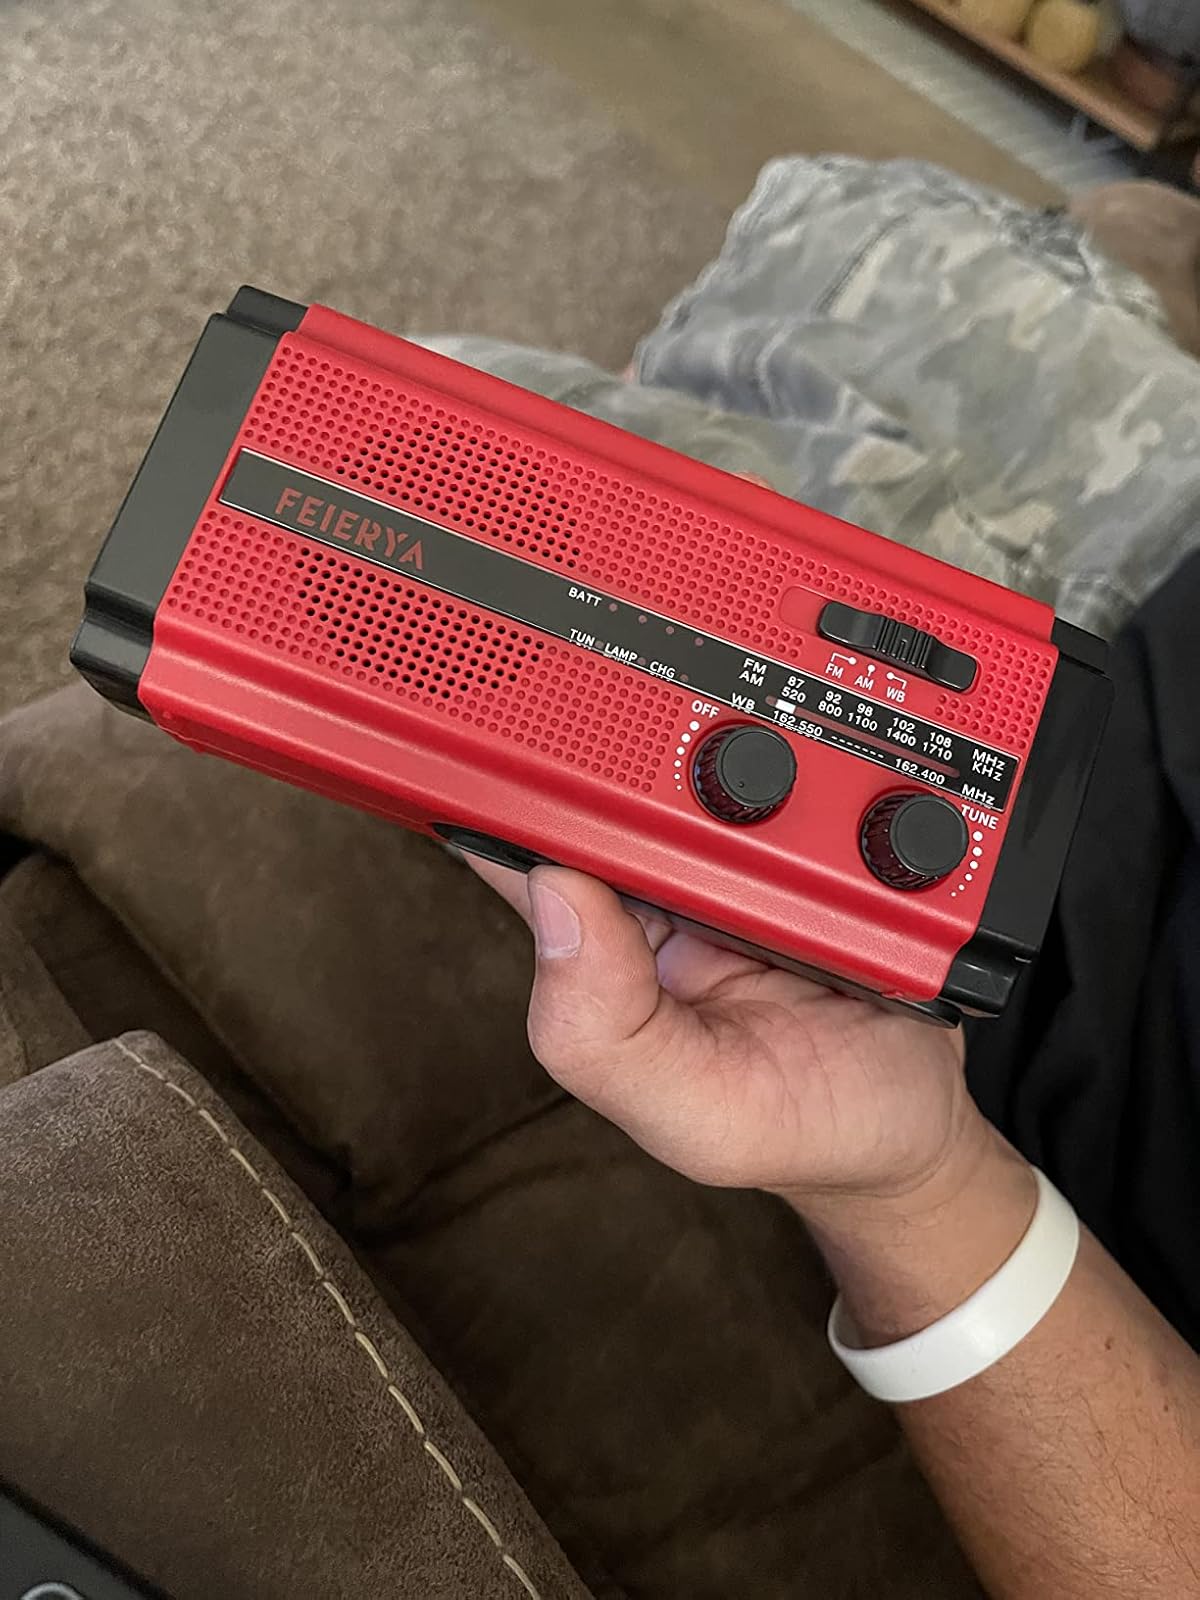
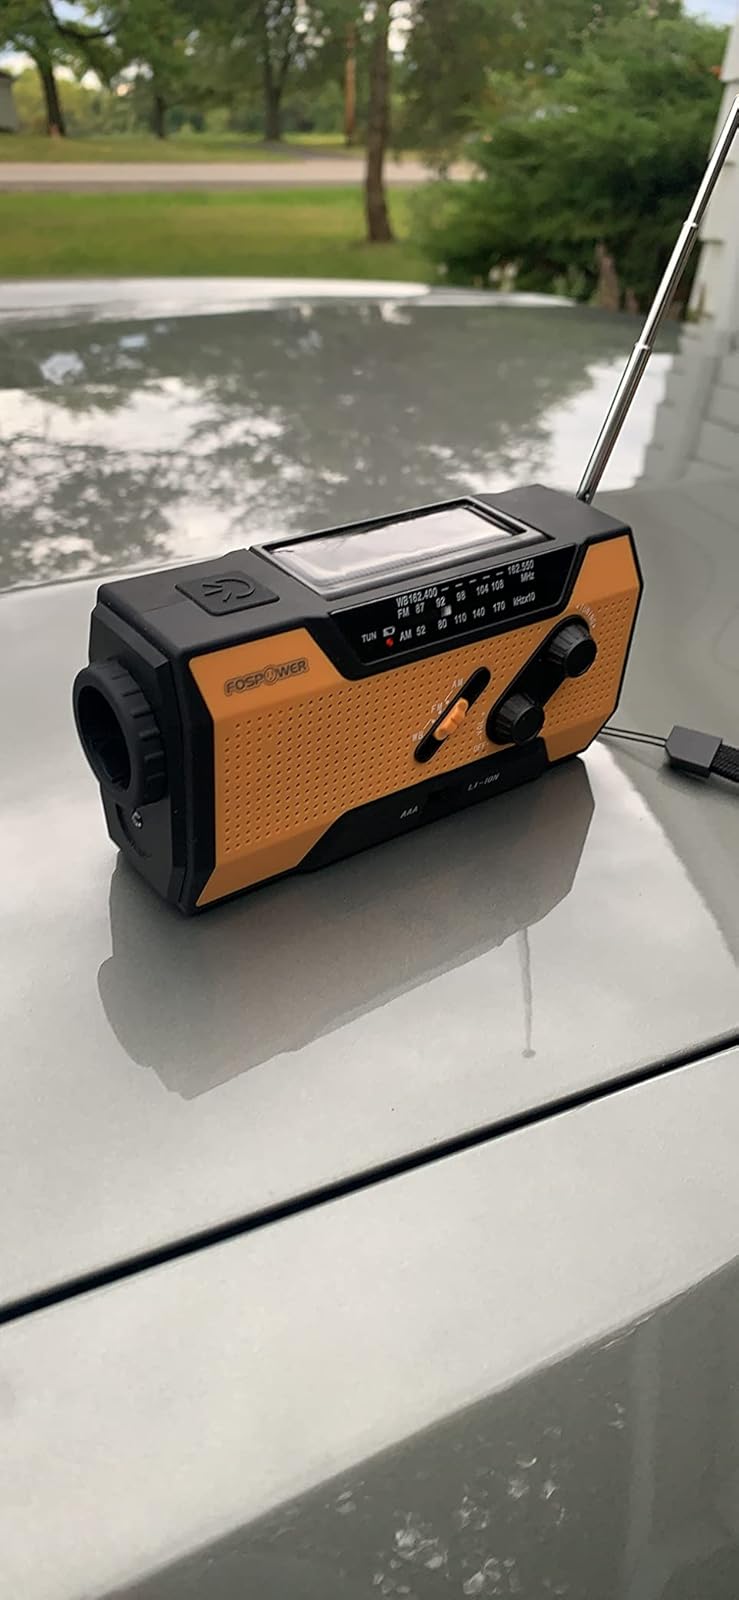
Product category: radio
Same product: no